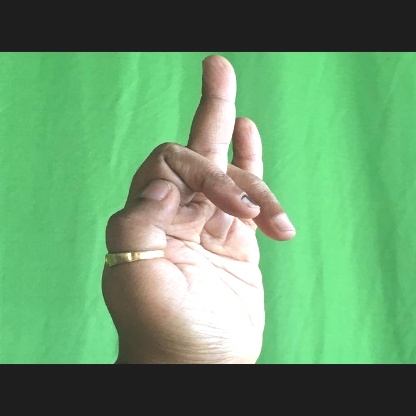
Mudra: Shukatundam